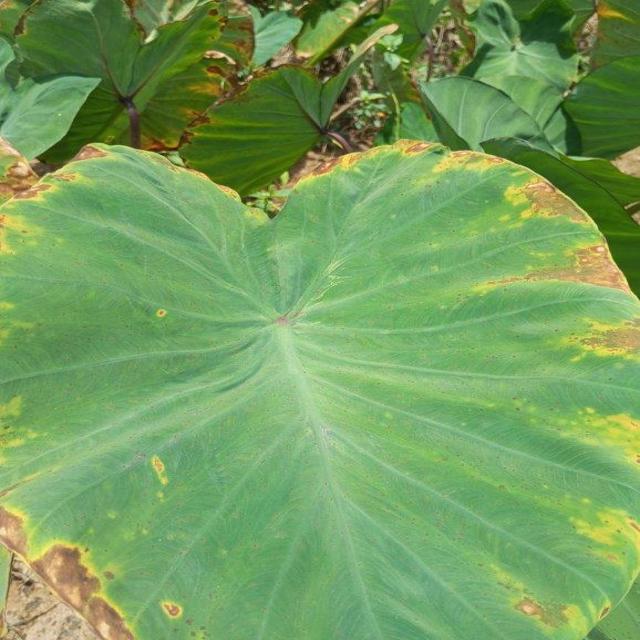
Label: Mid_Blight